Jackson Heights (TV series)

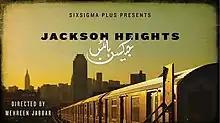
Title screen

Jackson Heights is a 2014 Pakistani light comedy-drama serial, that follows the lives of overseas Pakistanis and Indians living in the Jackson Heights neighborhood of New York City in Queens. It is directed by Mehreen Jabbar, written by Vasay Chaudhry and produced by Humayun Saeed and Shehzad Nasib. The serial features an ensemble cast including Marina Khan, Adeel Hussain, Aamina Sheikh, Noman Ejaz, Ali Kazmi, Adnan Jaffar, Naghma and Neelofar Abbasi. The English cast are: Monsoon Bissell, Theo van Golen, and Alma Mooz Nunez.